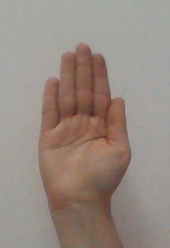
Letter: seen